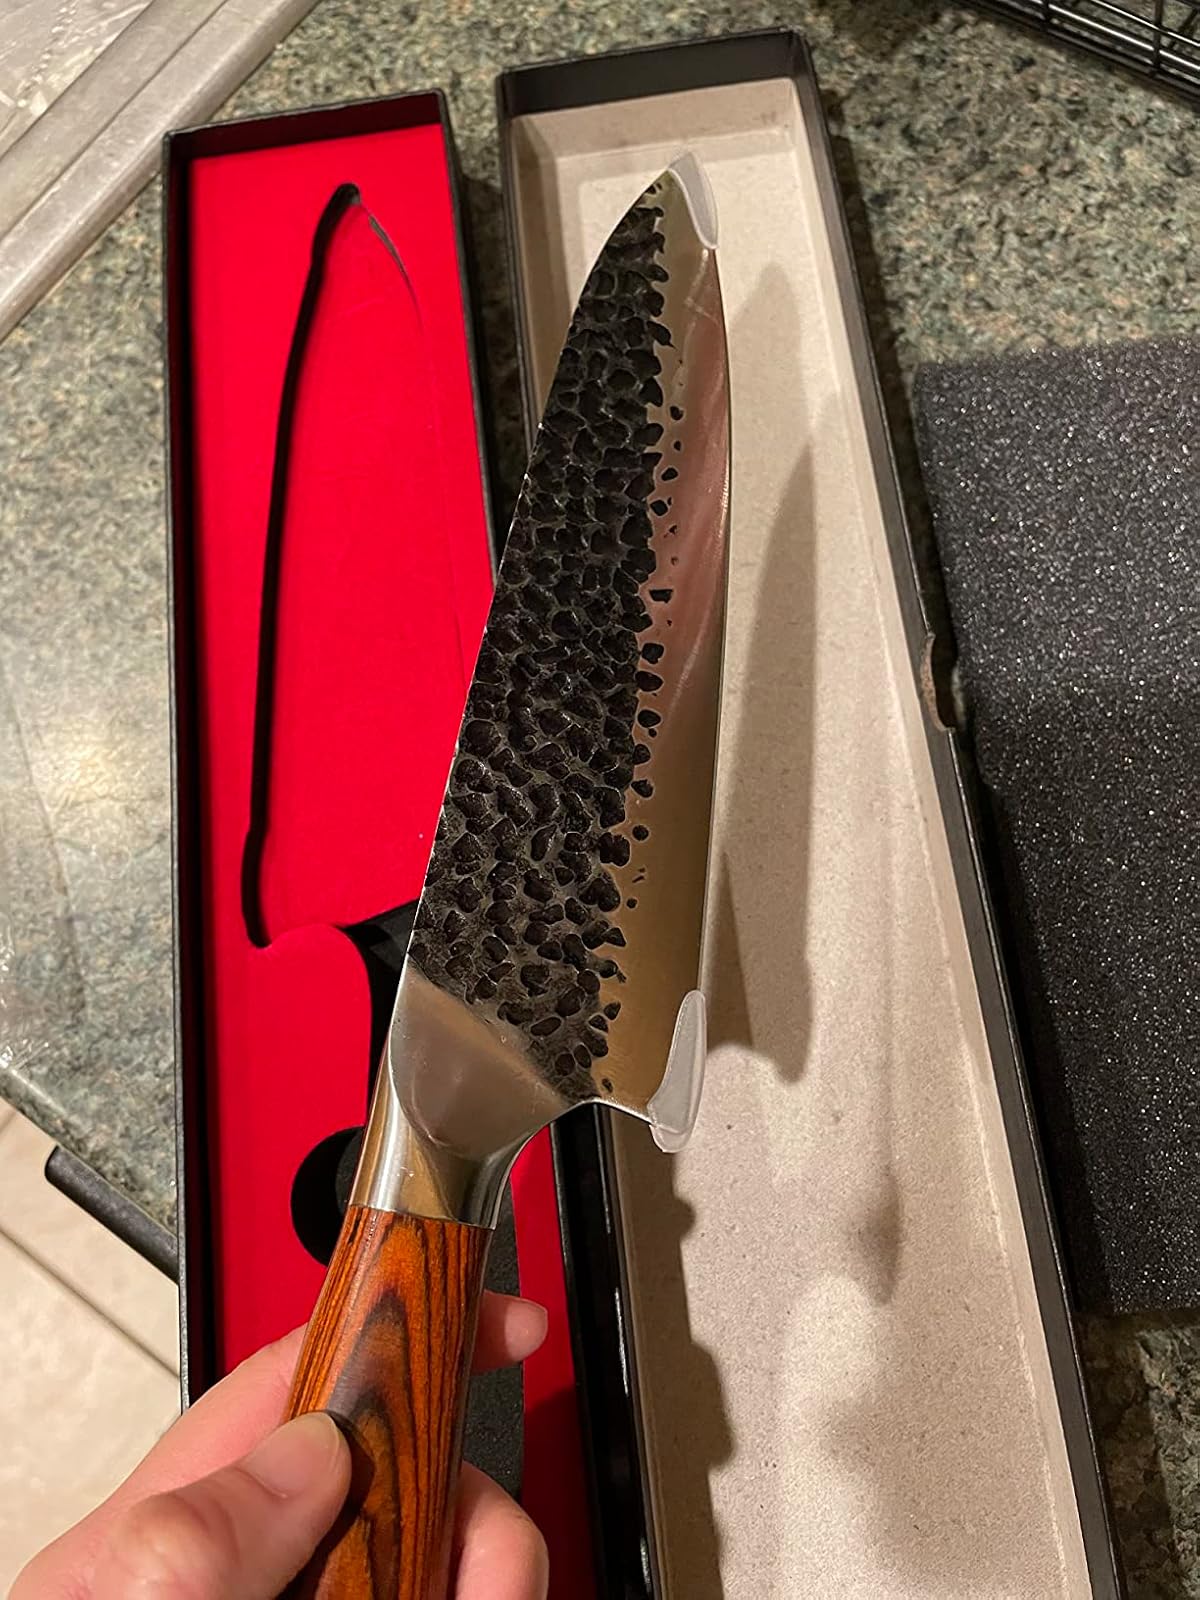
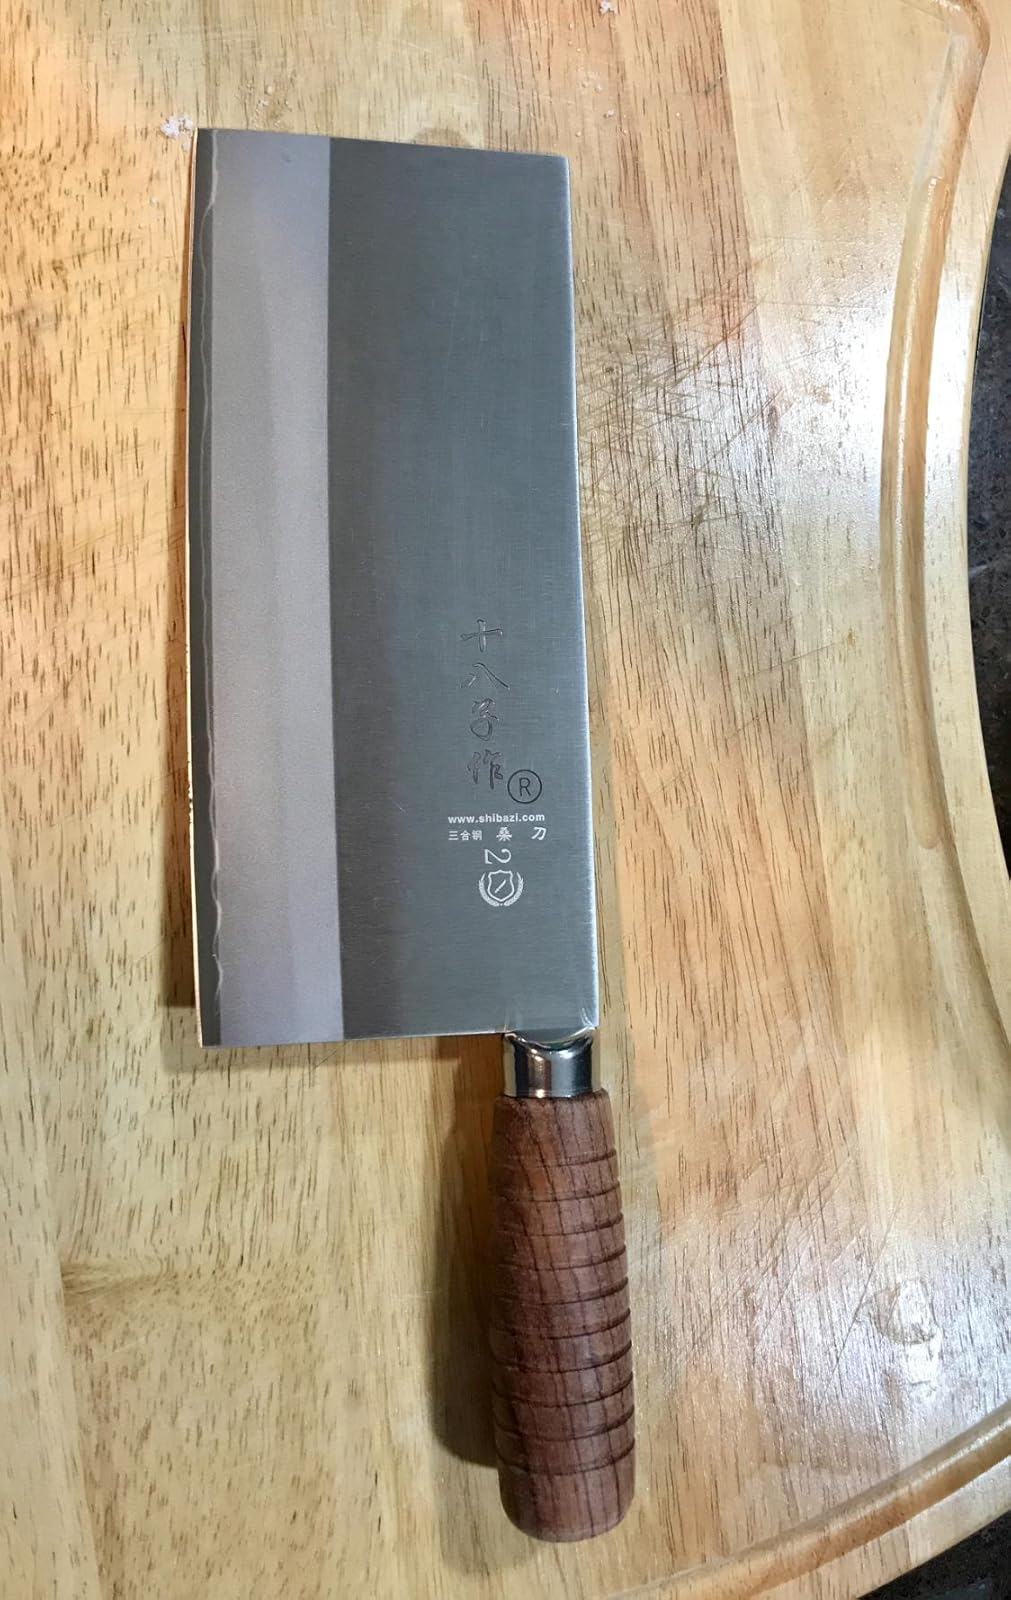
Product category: items_knife
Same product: no